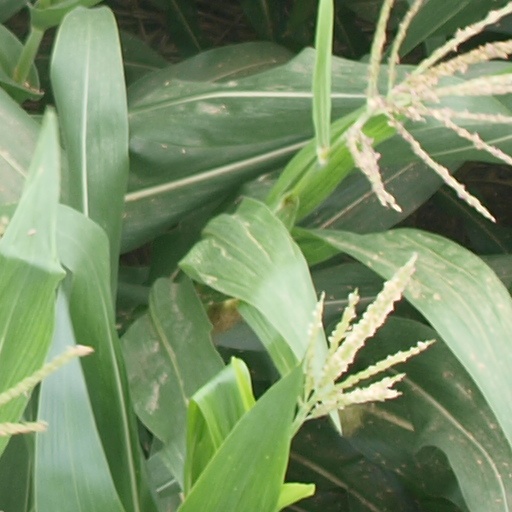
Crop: maize; corn